Wanha Satama

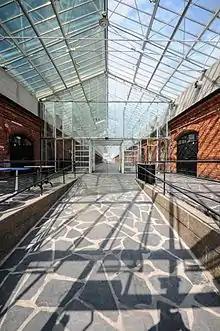
Wanha Satama

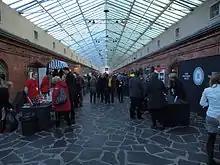
Interior of Wanha Satama

Wanha Satama (Finnish for "old harbour") is an exhibition centre in Helsinki, Finland.